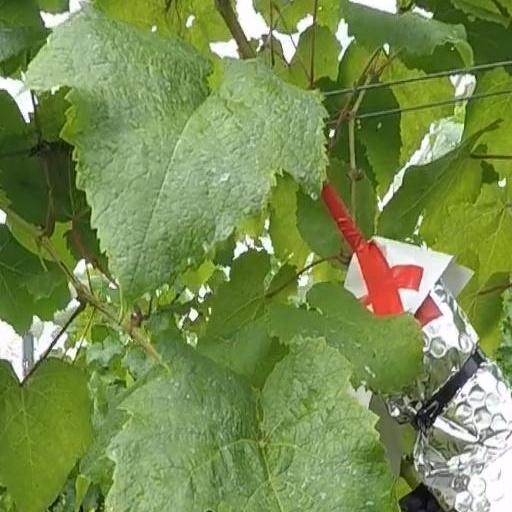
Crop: grape